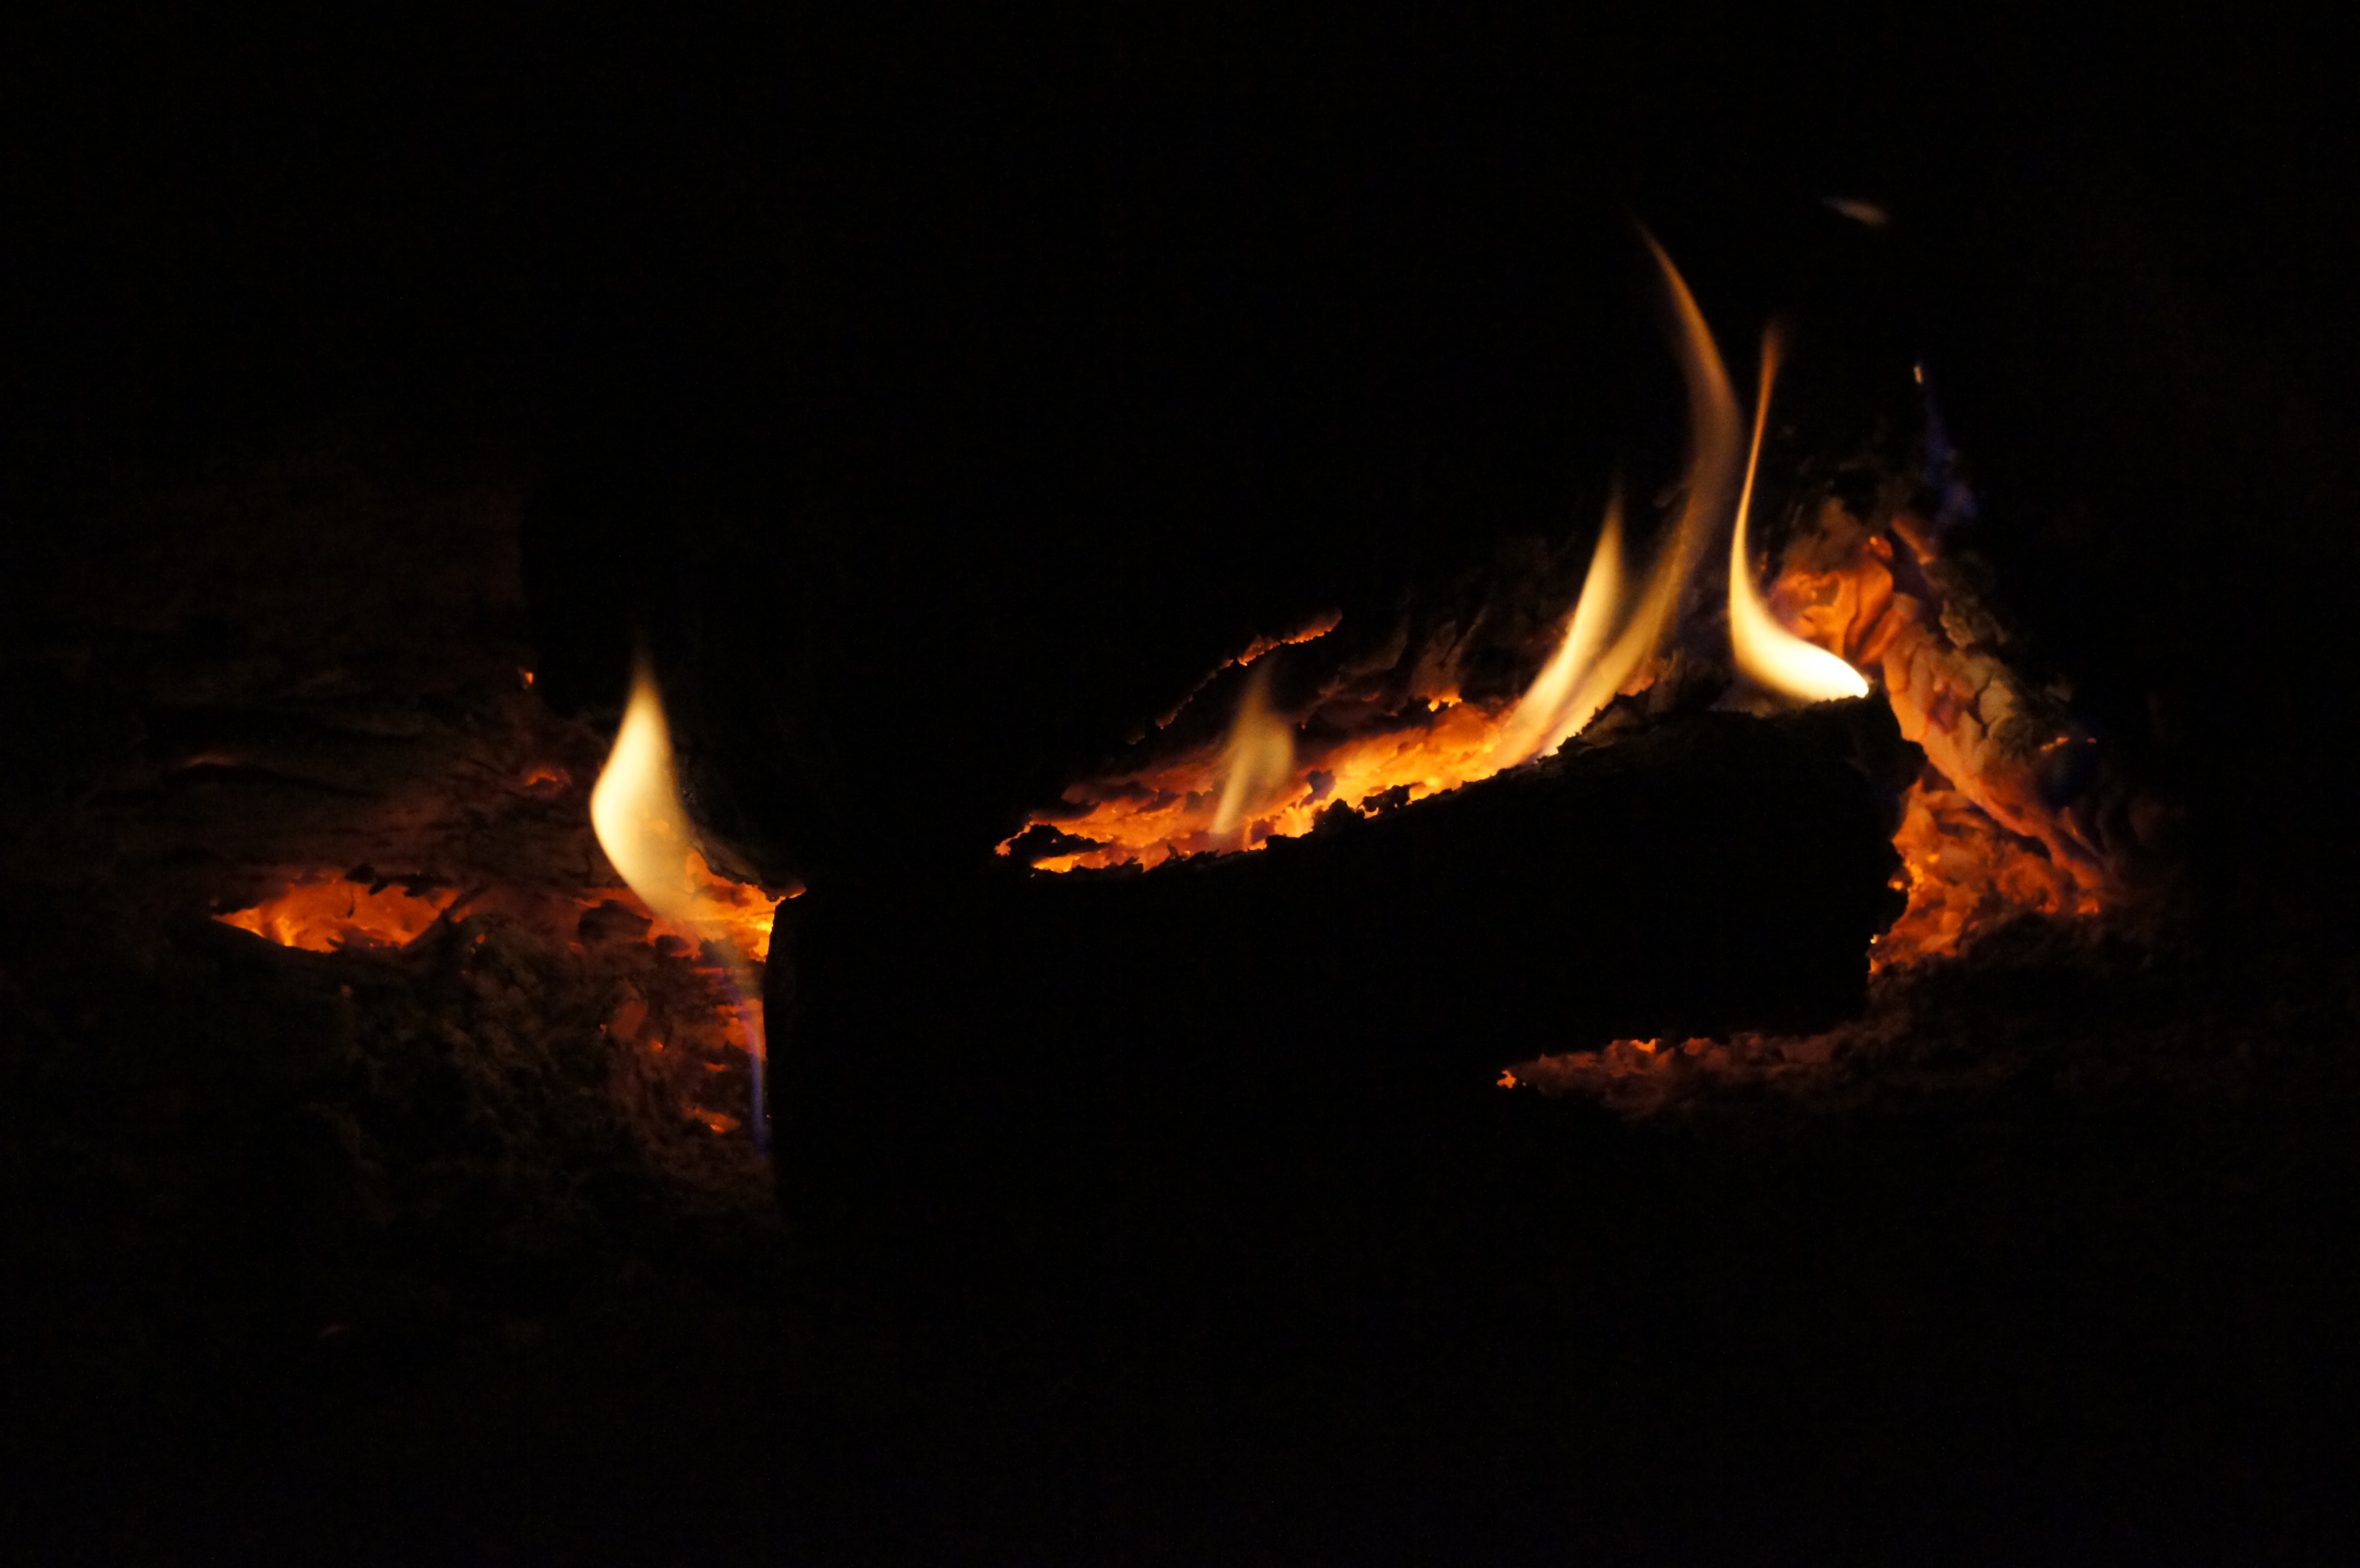
fire, heat, flame, atmosphere, bonfire, geological phenomenon, campfire, ash, gas